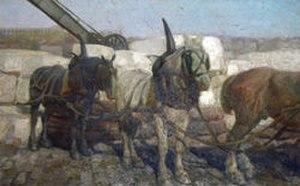
Sauveur Marius Di Russo est un peintre français lié au mouvement de l'école provençale.